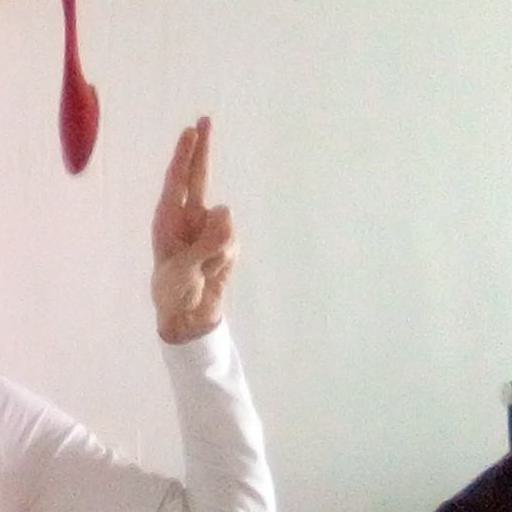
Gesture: two_up